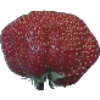
Label: strawberry_wedge